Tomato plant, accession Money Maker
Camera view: tilt-top (135 deg); turntable rotation: 330 degrees
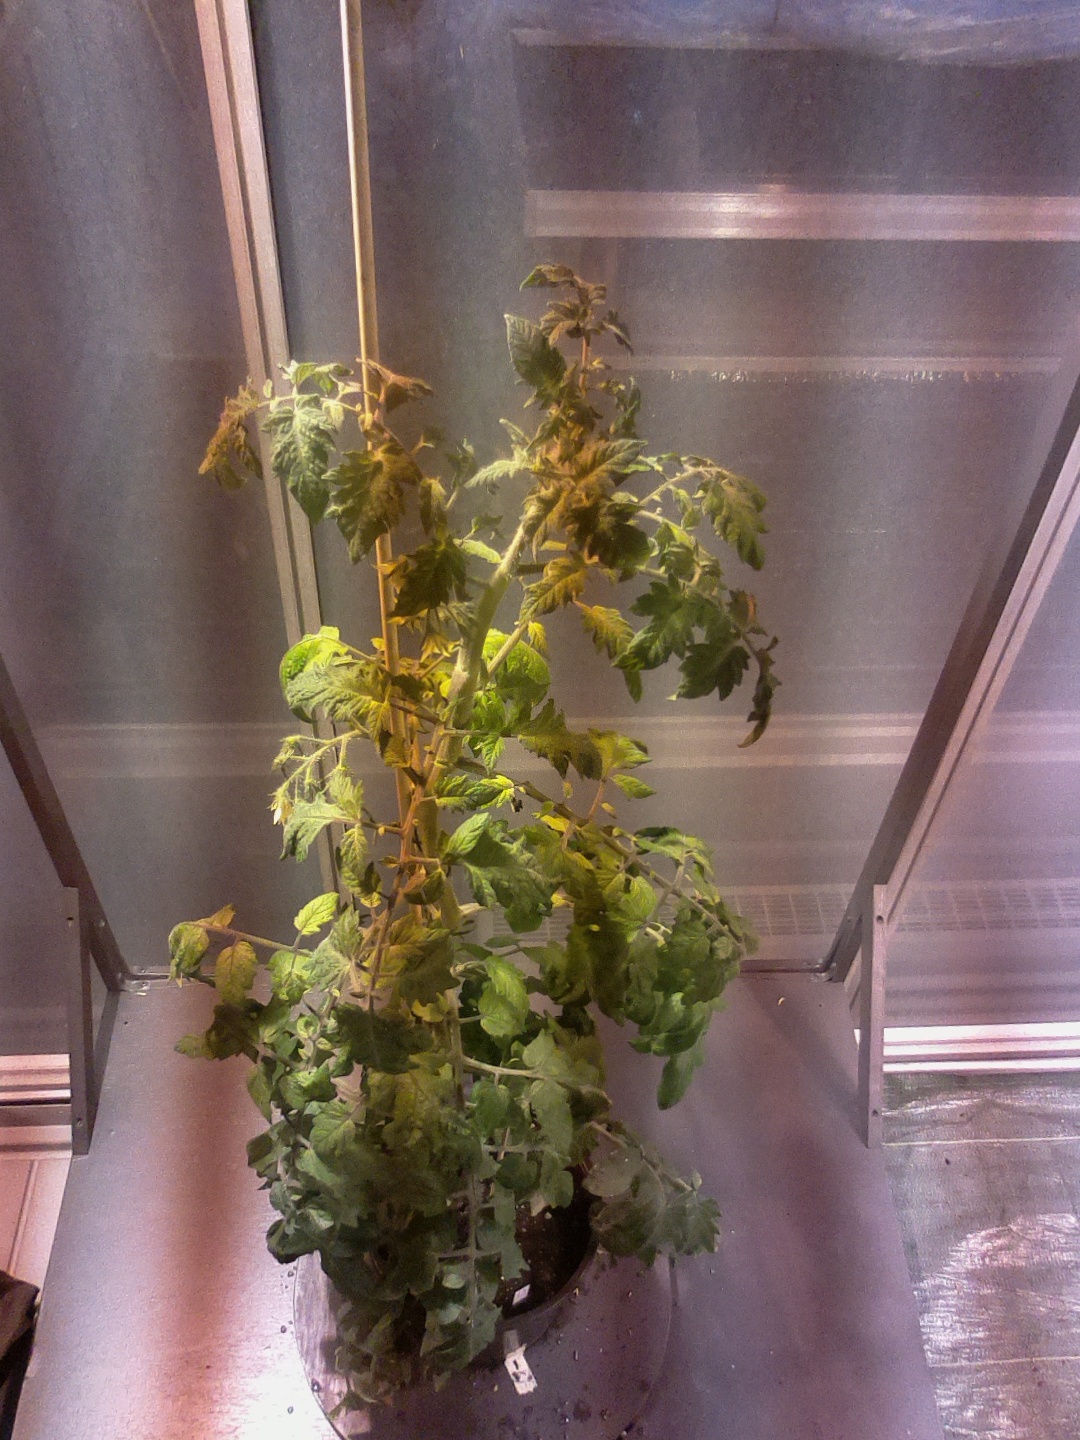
BBCH growth stage 69: End of flowering, 90%-100% of flowers open, more petals falling